Theatrhythm Final Fantasy

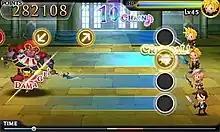
A fight in "Theatrhythm" featuring a four-member party fighting the boss Gilgamesh. The top right shows Cloud's stats and moves, while the yellow light below indicates the following character who attacks is Tidus.

"Theatrhythm Final Fantasy" is a rhythm video game. Players take control of four "Final Fantasy" characters, and select a game from the first "Final Fantasy" to "XIII". Each game has three stages: field, battle, and event. Each stage features different game mechanics than the others; once a stage is completed, the characters level up. The difficulty level can be changed in order to make it appealing to "beginners and rhythm masters alike". Throughout the game, players can unlock music and movie scenes. The gameplay requires players to tap on the screen in correct spots to the beat of the music playing. Within the main game section "Series Mode", there are 3 unique stage styles: Field (Overworld) Music, Battle Music, and Event (Dramatic) Music, as well as the option to play through the opening and ending themes.